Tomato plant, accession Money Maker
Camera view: vertical (180 deg); turntable rotation: 30 degrees
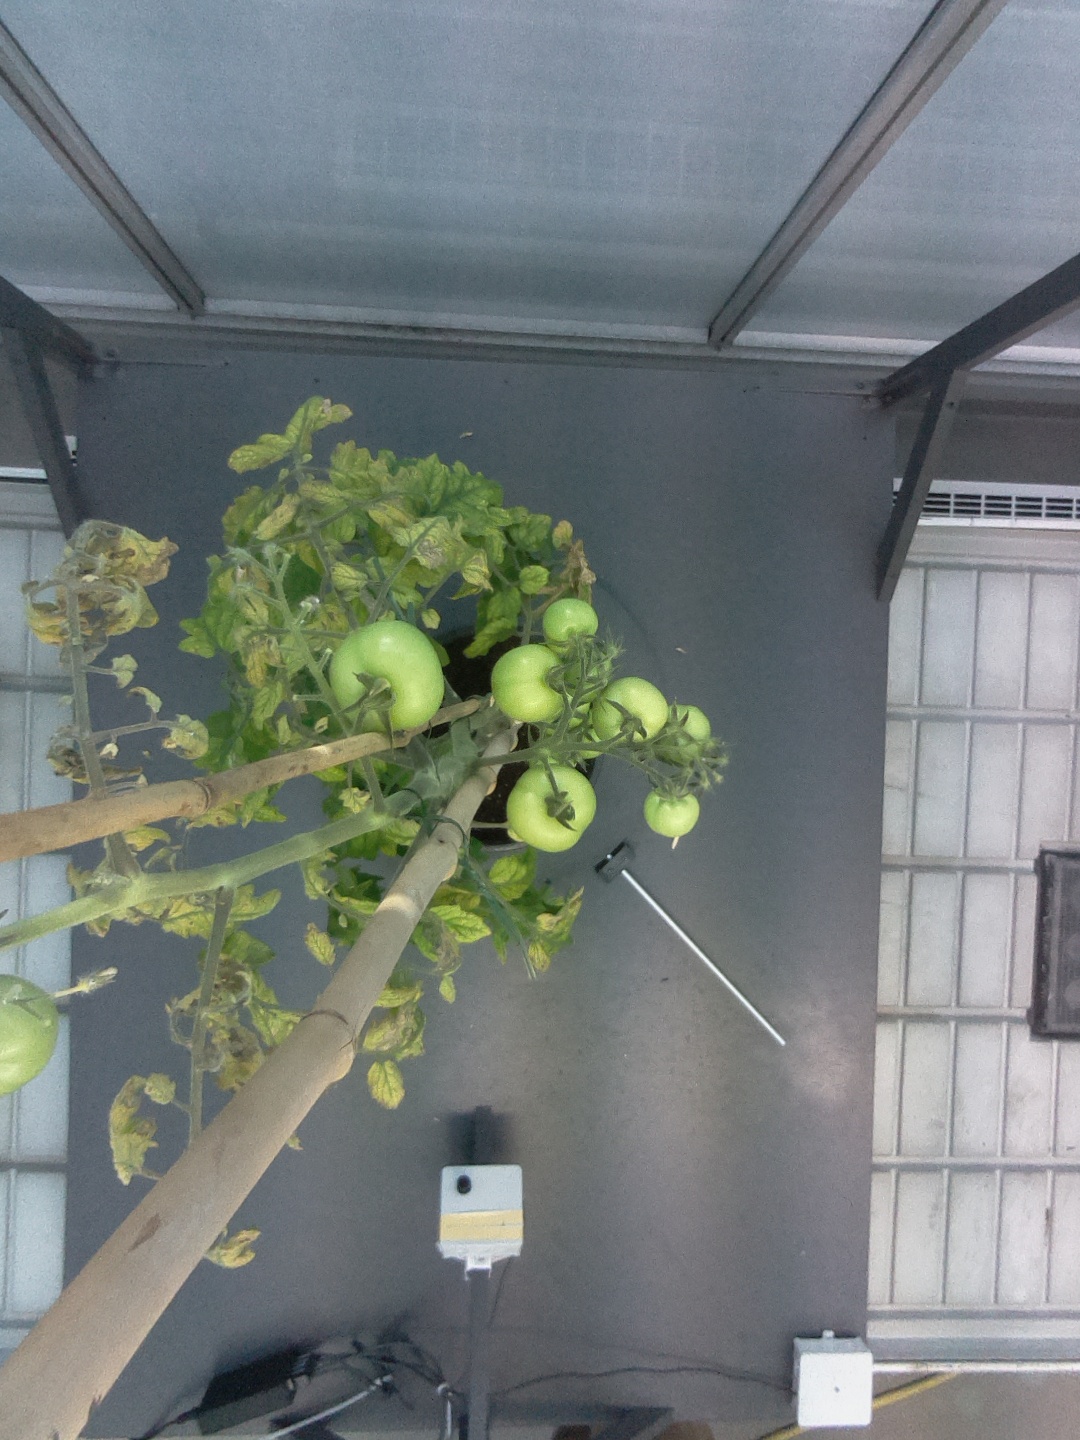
BBCH growth stage 79: 90% -100% of final fruit size